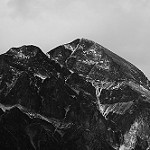
Label: B & W